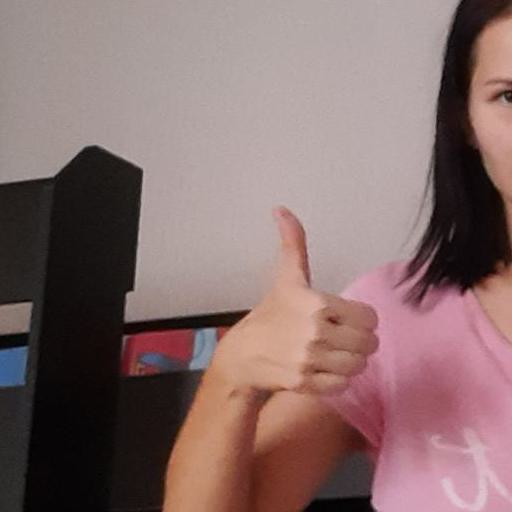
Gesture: like